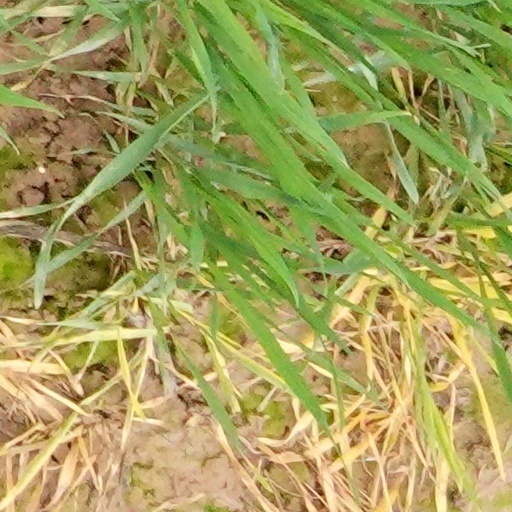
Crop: wheat